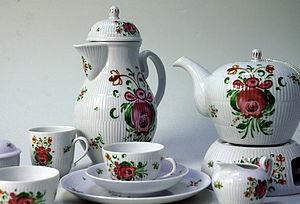
La porcelaine de Wallendorf est produite par la société Wallendorfer Porzellan Manufaktur dans une des manufactures les plus